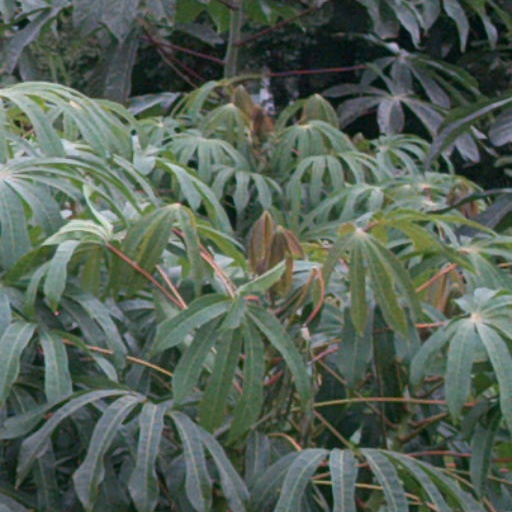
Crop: cassava